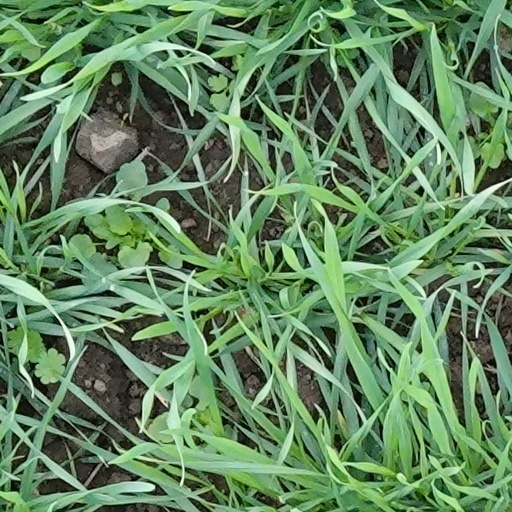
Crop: wheat